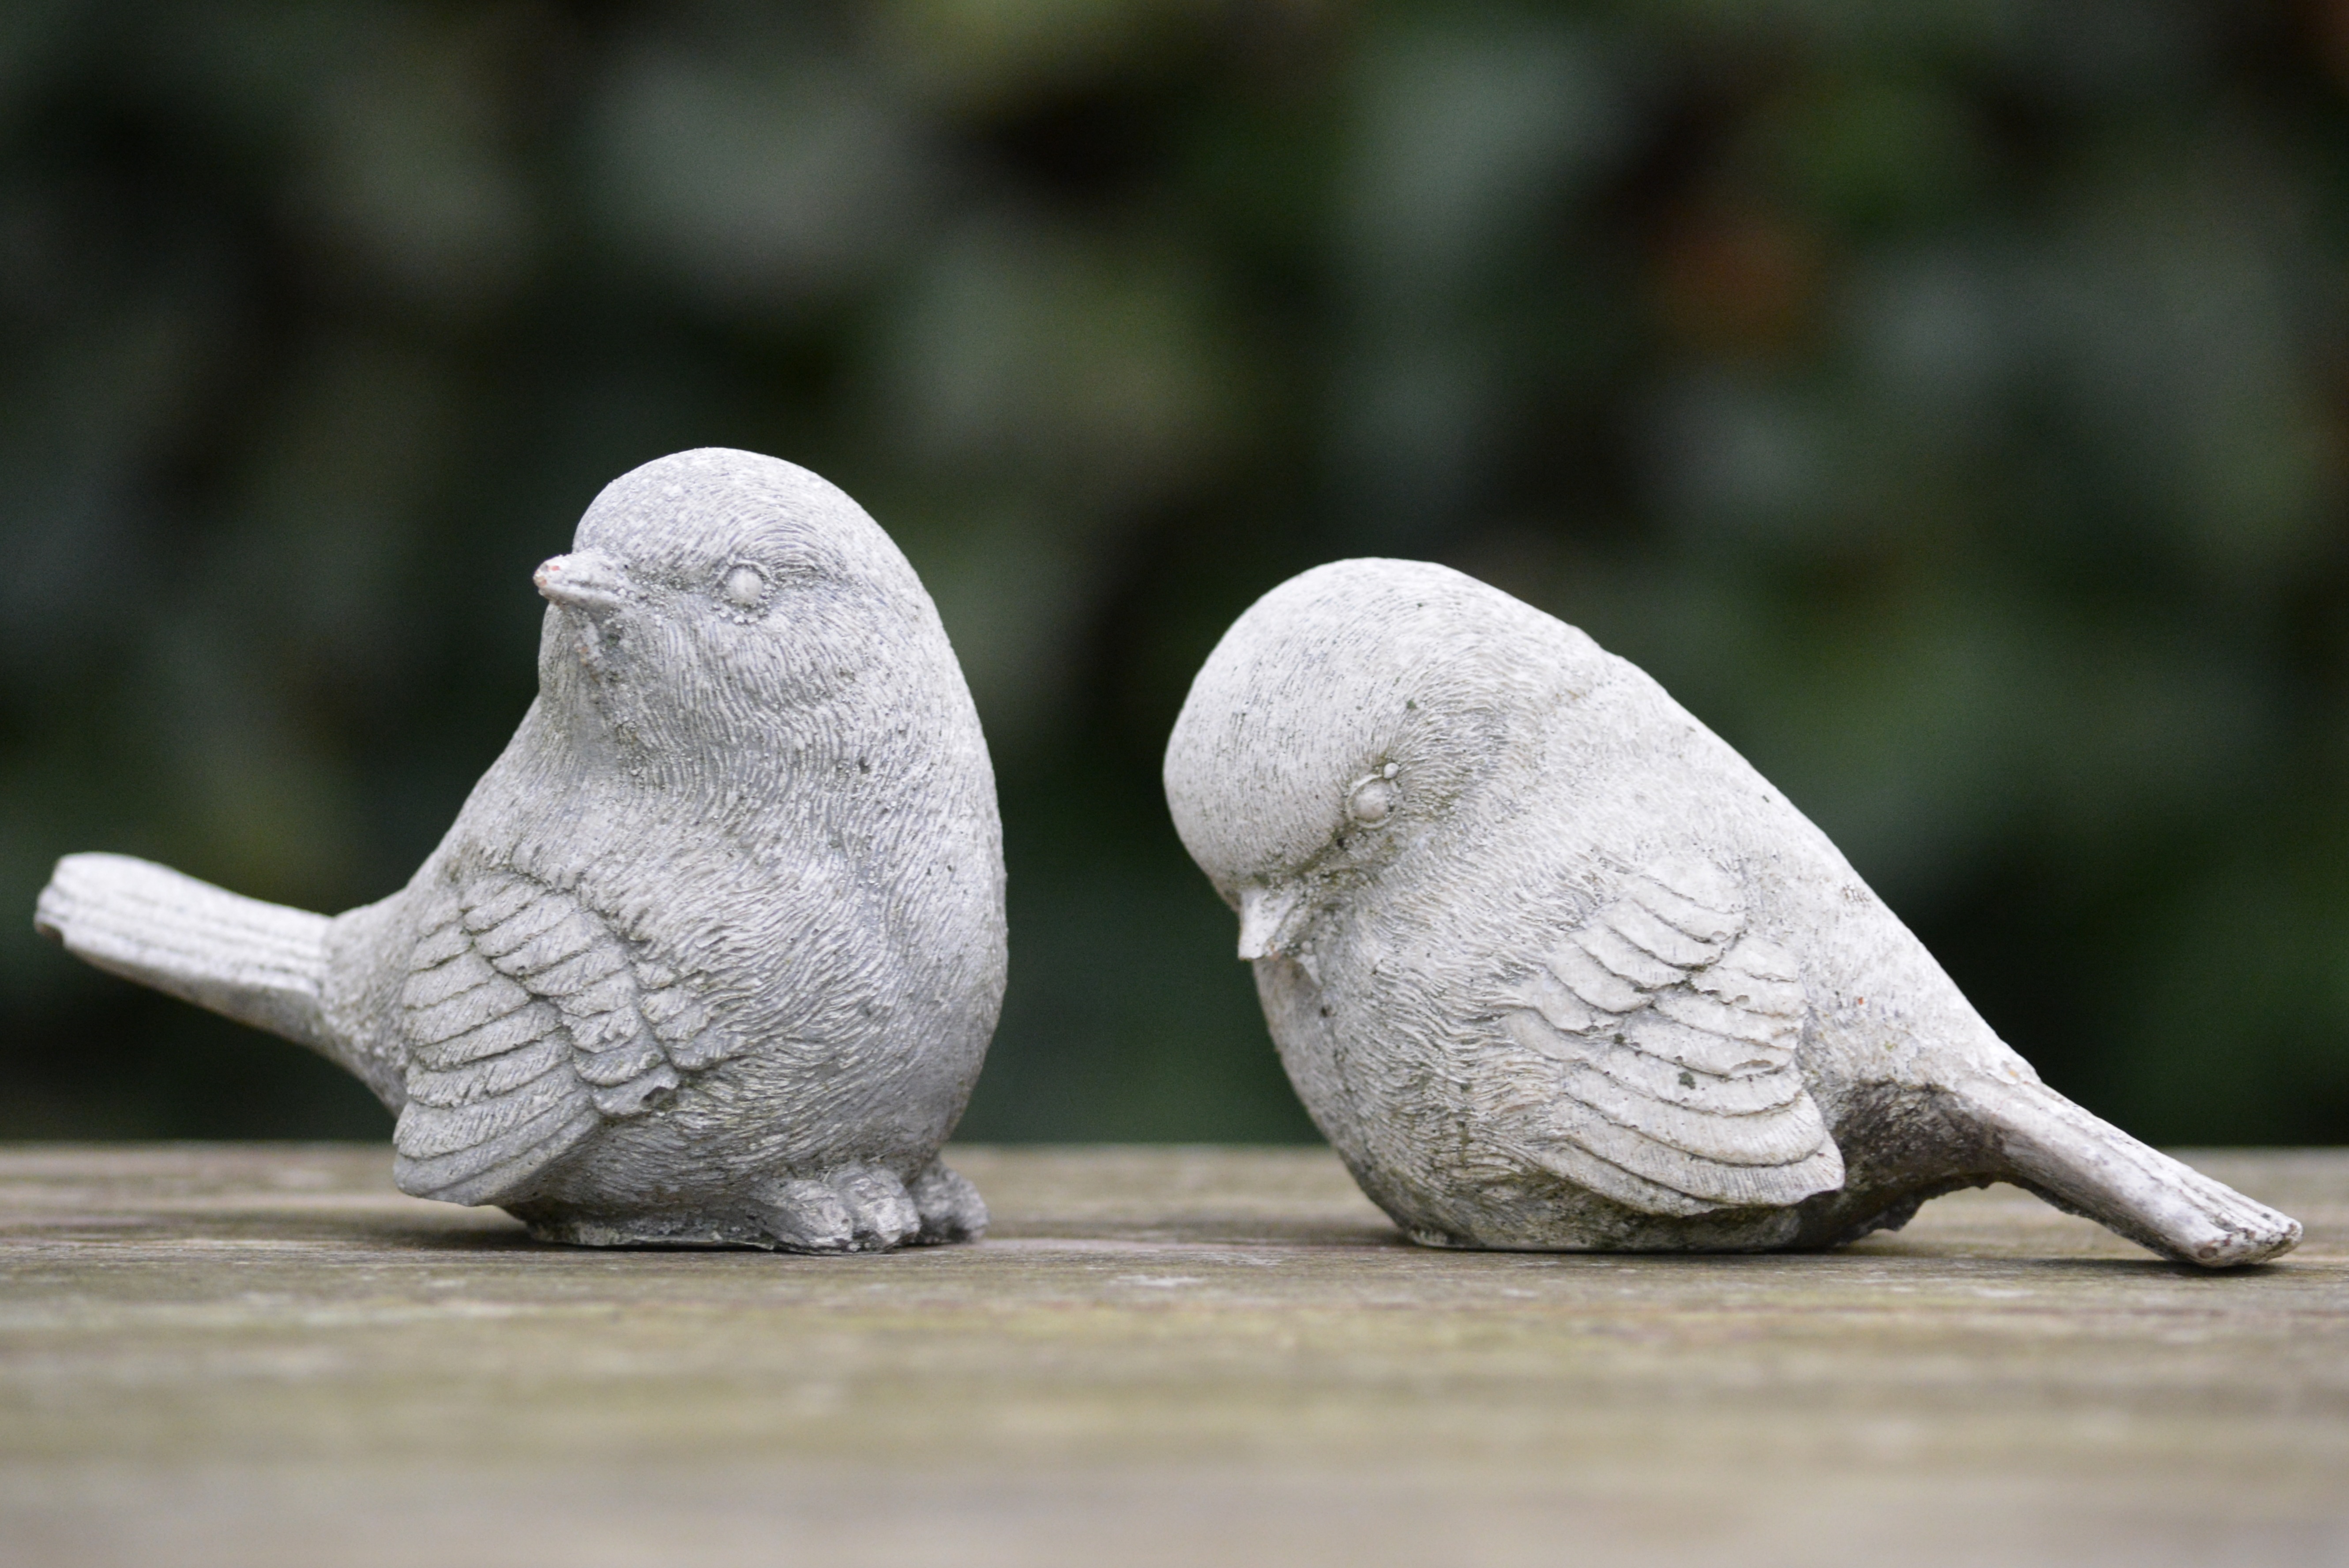
bird, statue, decoration, fauna, close up, birds, sculpture, figurines, twist, quarrel, rejection, pigeons and doves, ignore